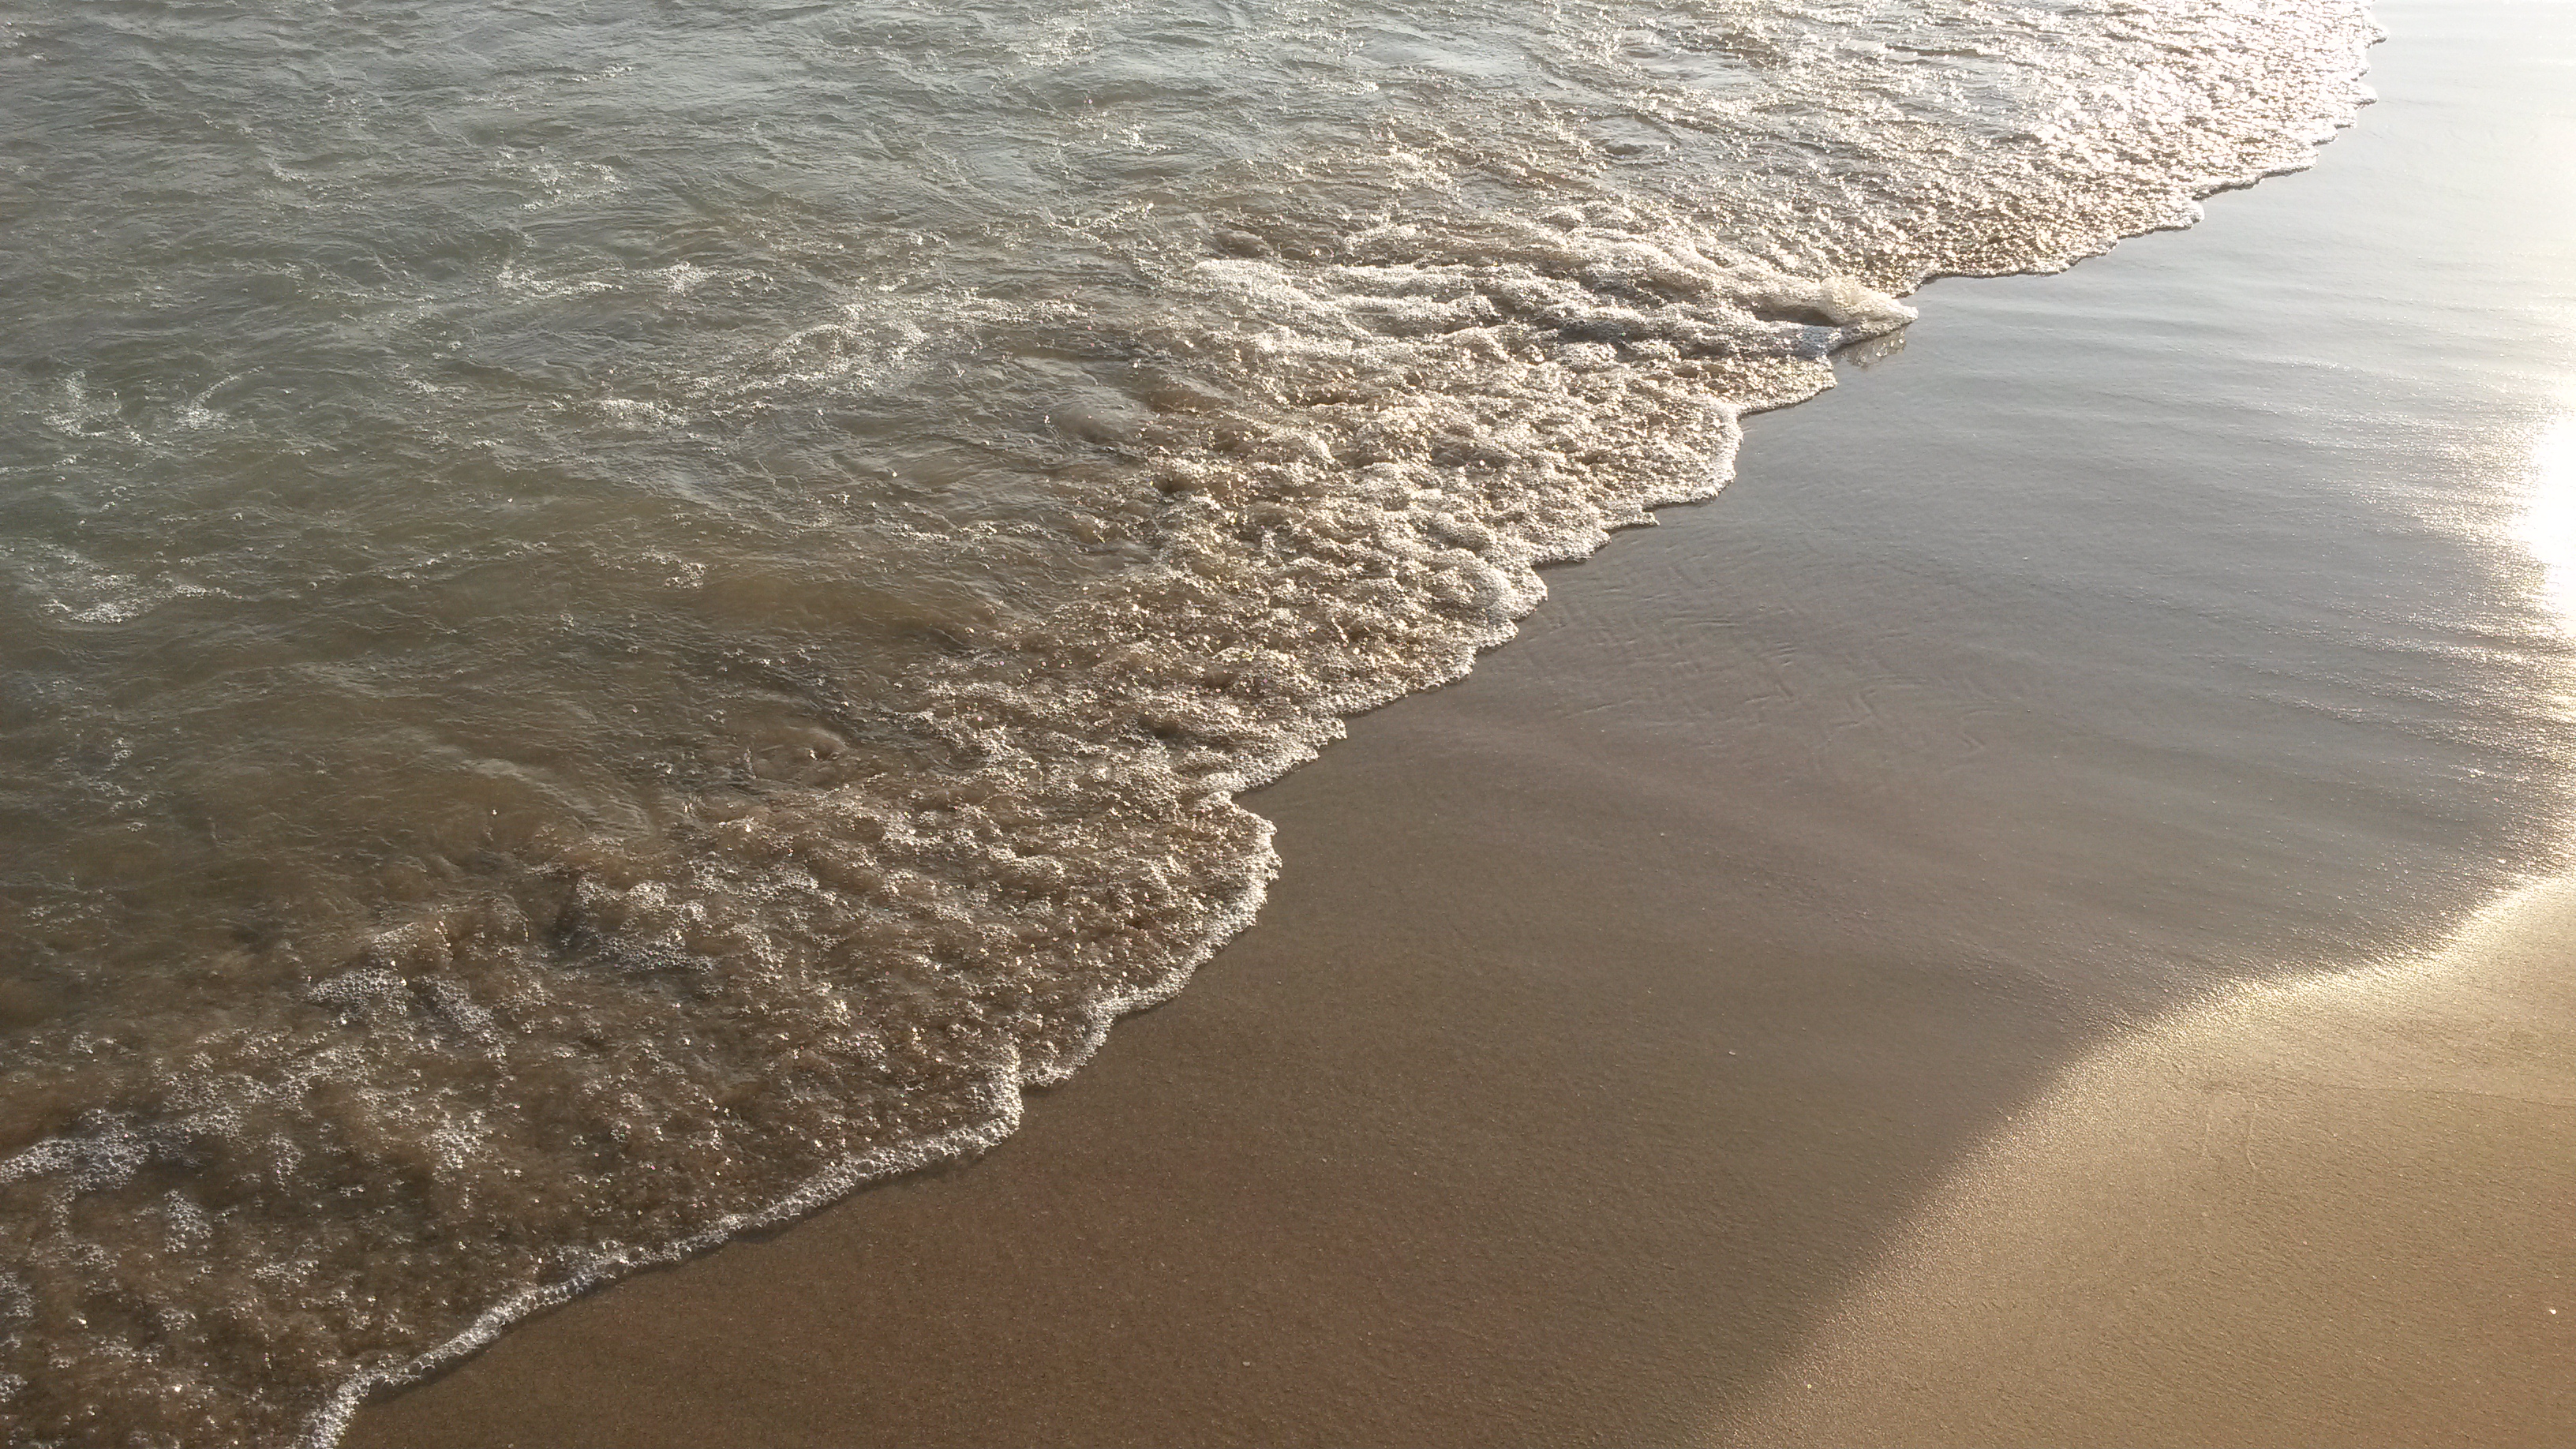
sea, water, beach, coastal and oceanic landforms, sky, watercourse, bank, wind wave, landscape, horizon, natural landscape, shore, wood, dusk, wetland, geology, coast, wave, channel, soil, headland, rock, evening, ocean, tropics, bay, shadow, sand, reflection, sound, tide, tree, inlet, shoal, lake, aeolian landform, winter, cloud, mudflat, vacation, sunrise, cape